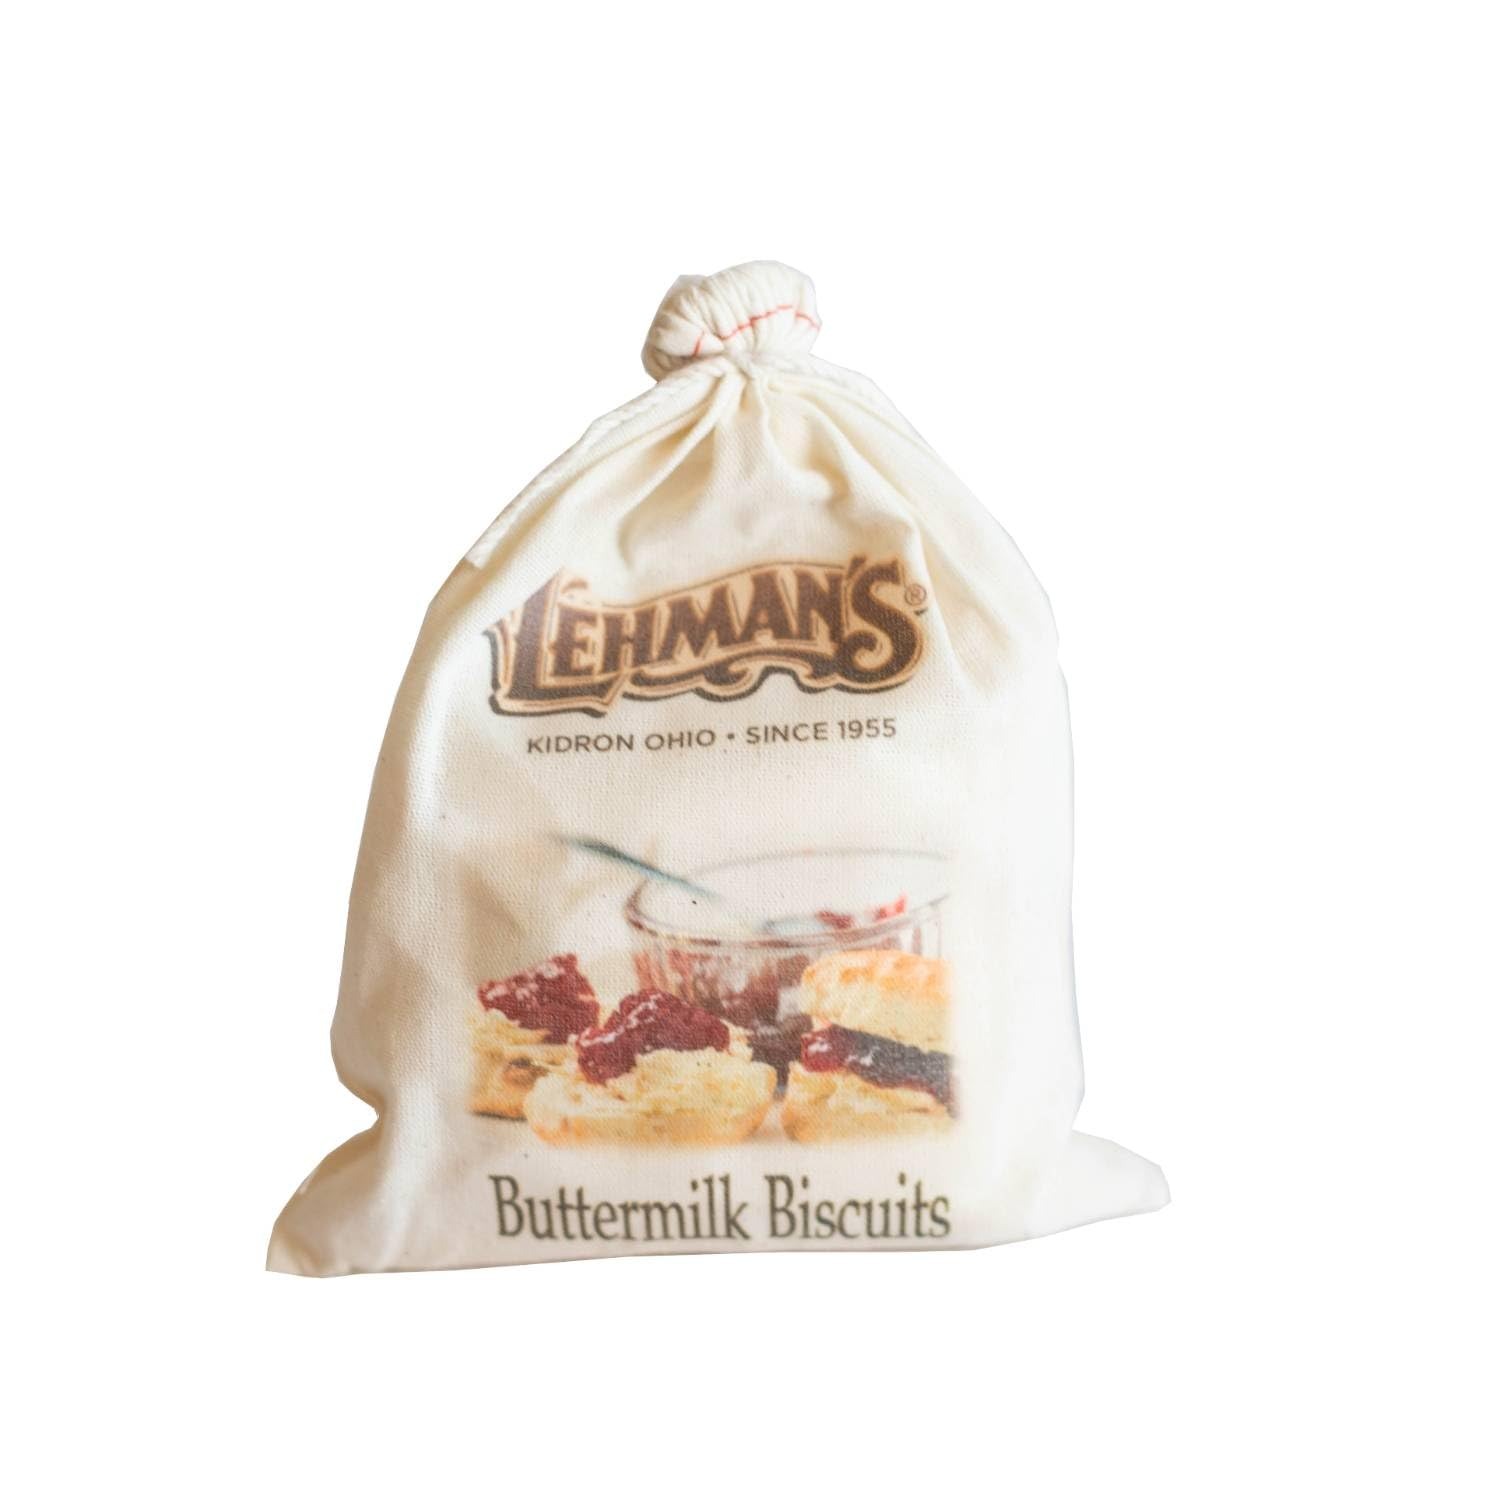
Item Name: Lehman's Biscuit Mix, Quick and Easy to Prepare and Bake, Hot Delicious 10.25 oz Gift Bag, Traditional Buttermilk
Bullet Point 1: Our delicious biscuit mixes help you complete any meal with scrumptious, hot biscuits right from the oven
Bullet Point 2: Easy to make - just combine our biscuit mix with your milk and butter and bake
Bullet Point 3: Perfect for gifting - each mix comes charmingly packaged in a fabric bag
Bullet Point 4: Great to keep on hand for unexpected company
Bullet Point 5: One 10.25 oz bag makes 10 - 12 biscuits
Product Description: Complete any meal with hot biscuits right from the oven. Just combine our easy-to-make biscuit mix with milk and melted butter (you supply) and bake. Soon, you'll be enjoying scrumptious biscuits so good you might just want a second helping. Approximate expiration: 24 months Traditional buttermilk (fitting for any meal) . Great for gifting - comes charmingly packaged in a fabric bag. Also great to keep on hand for unexpected company. For Buttermilk Biscuits, one bag makes 10-12 biscuits. 10.25-oz bag. How to Make Buttermilk Biscuits: Empty biscuit mix into a bowl. Stir in 3/4 cup of milk and 2 Tablespoons of melted butter. Stir to combine the wet and dry ingredients. Dough will be stiff.. Drop spoonfuls of dough onto a well oiled baking sheet. Makes 10-12 biscuits.. Bake for 12-14 minutes at 400 degrees Fahrenheit. Brush tops with additional melted butter and serve immediately.. Ingredients Buttermilk Biscuit Mix: Enriched and bleached wheat flour (wheat flour malted barley flour, niacin, reduced iron, thiamine mononitrate, riboflavin, folic acid), Buttermilk powder (buttermilk, dairy whey), Baking powder, Baking soda, Salt. Contains milk, wheat. Manufactured in a facility that also processes eggs, nuts and other potential allergens.
Value: 10.25
Unit: Ounce

Price: 15.98